San Francesco Grande

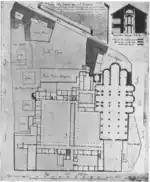
Plan of the church and its layout in the block in the early 19th century.

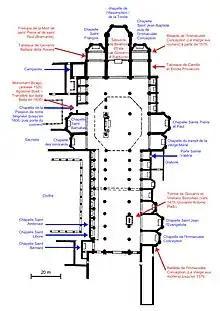
Map of the church of San Francesco Grande in the 15th century with the names of its chapels in blue and the works of art in them in red.

The building was designed by Antonio Nuvolone in the Baroque style. From the outside, the façade was remodeled and the dome above the apse took on a completely different shape. In addition, the monument loses more than a quarter of its length out of the 114 metres it had previously measured, as the entire part corresponding to the former Basilica of San Nabore is not rebuilt on its first five pillars and becomes the church's new atrium (i.e. its entrance courtyard surrounded by porticoes). Finally, a new doorway was opened towards Via Santa Valeria.